Technosignature

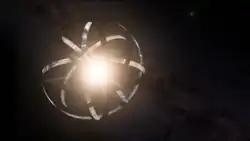
A Dyson sphere, one of the best-known speculative technologies that may generate a technosignature

A Dyson sphere, constructed by life forms dwelling in proximity to a Sun-like star, would cause an increase in the amount of infrared radiation in the star system's emitted spectrum. Hence, Freeman Dyson selected the title "Search for Artificial Stellar Sources of Infrared Radiation" for his 1960 paper on the subject. SETI has adopted these assumptions in its search, looking for such "infrared heavy" spectra from solar analogs. Since 2005, Fermilab has conducted an ongoing survey for such spectra, analyzing data from the Infrared Astronomical Satellite.